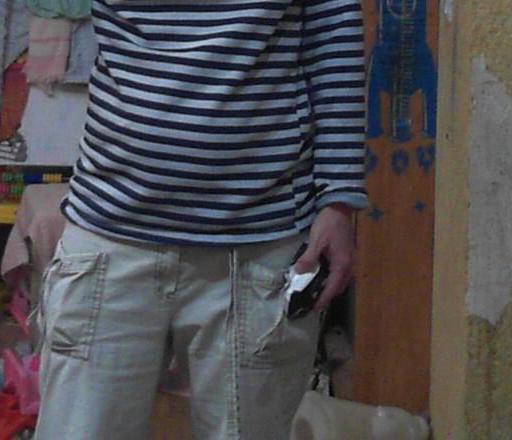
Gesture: no_gesture